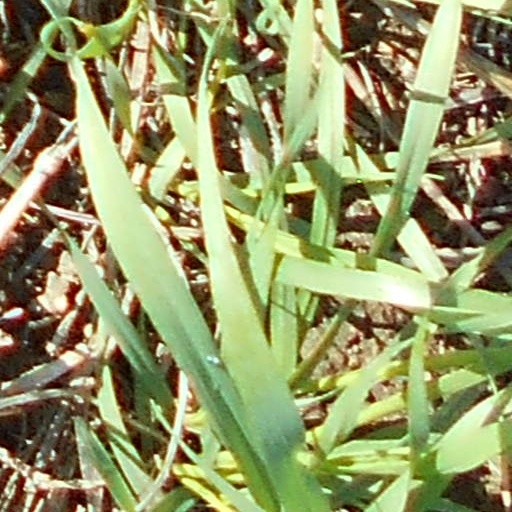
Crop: wheat